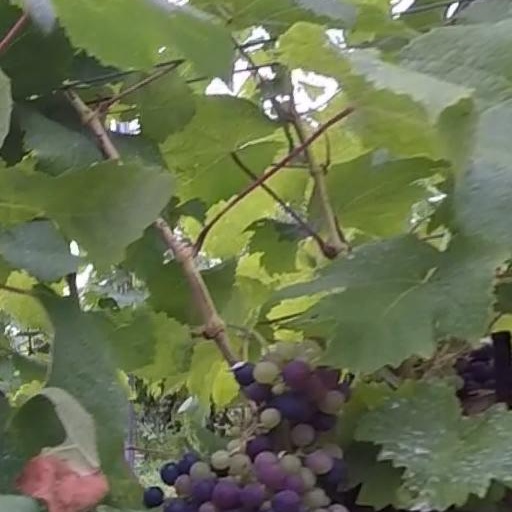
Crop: grape